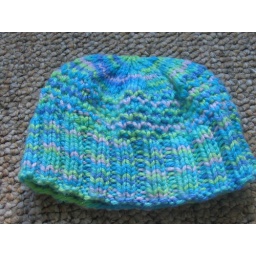
baby hat in rock a bye baby color